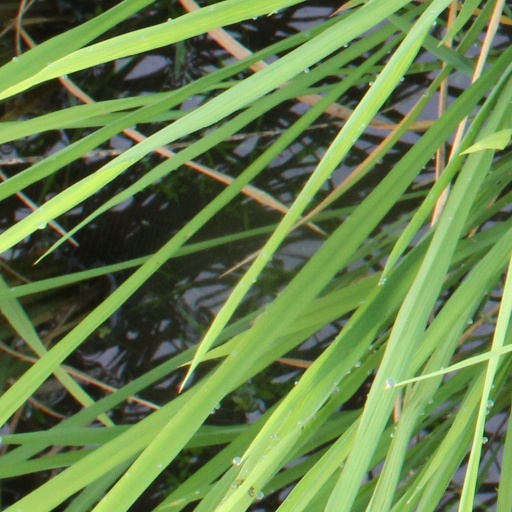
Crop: rice